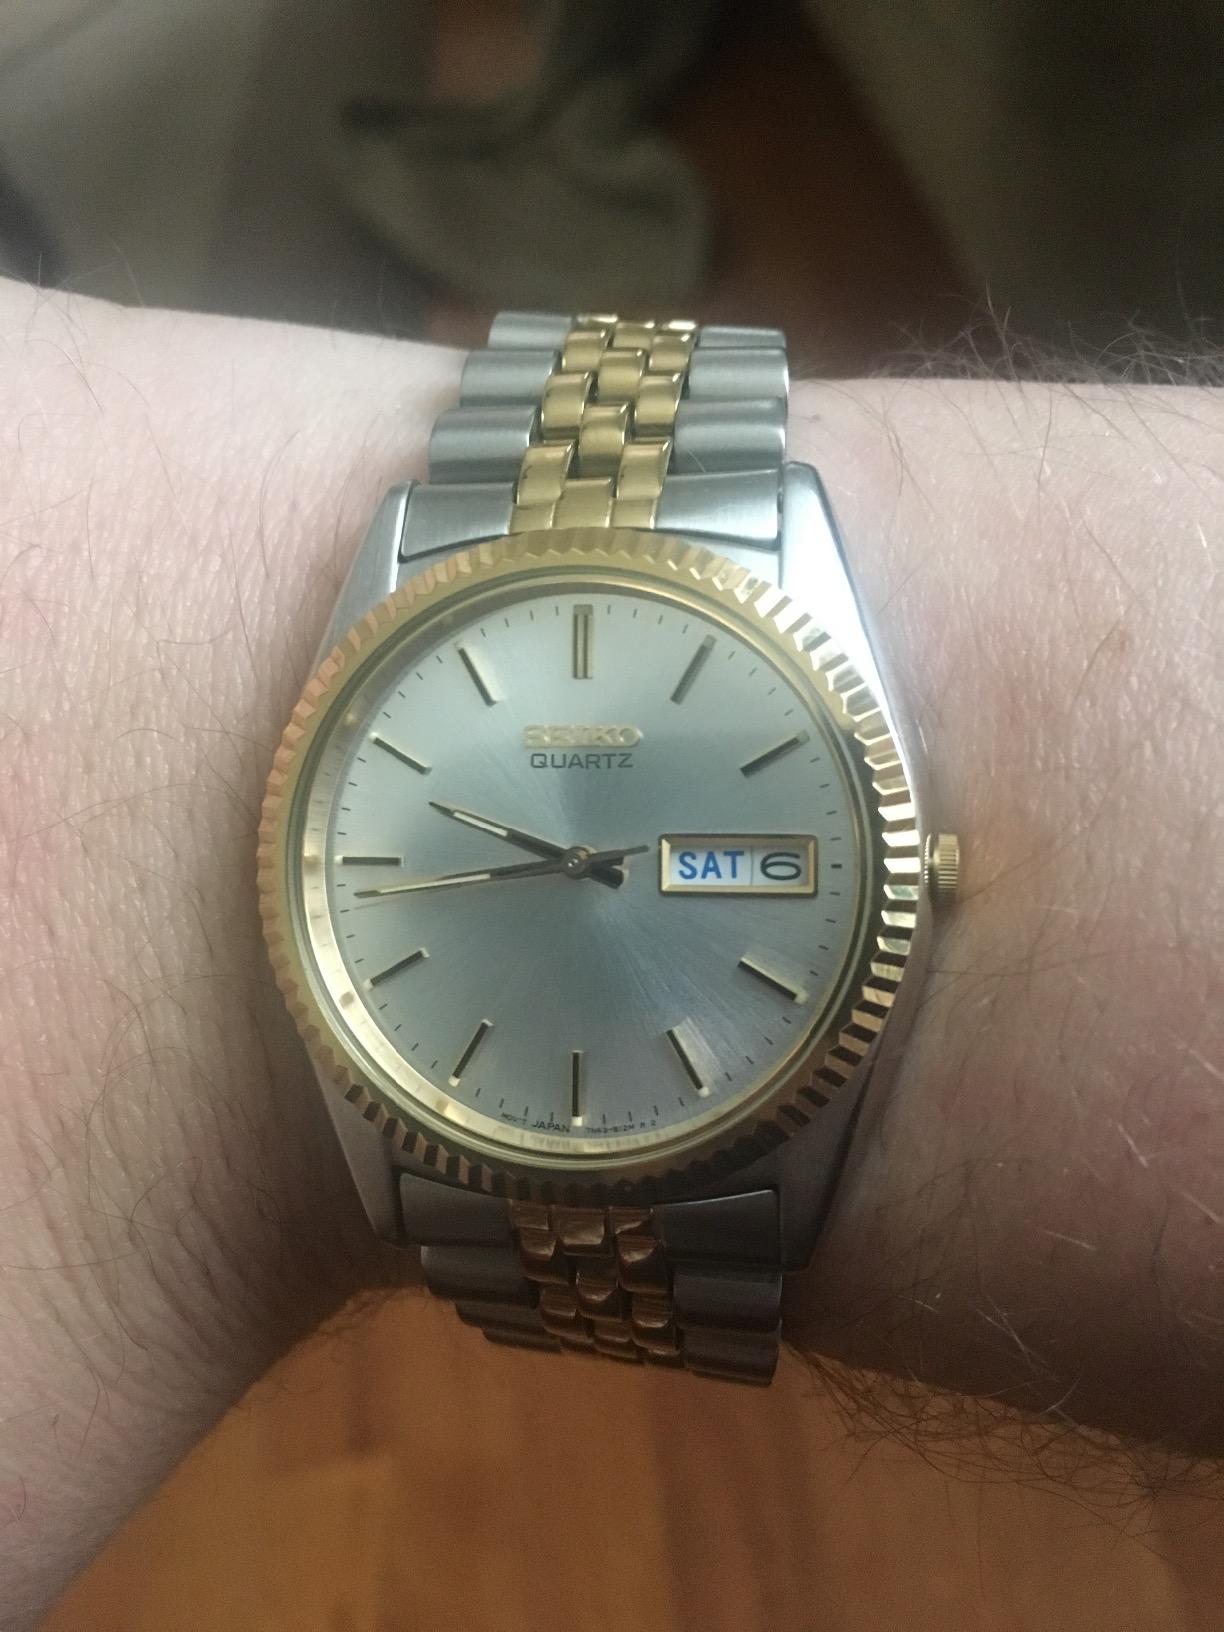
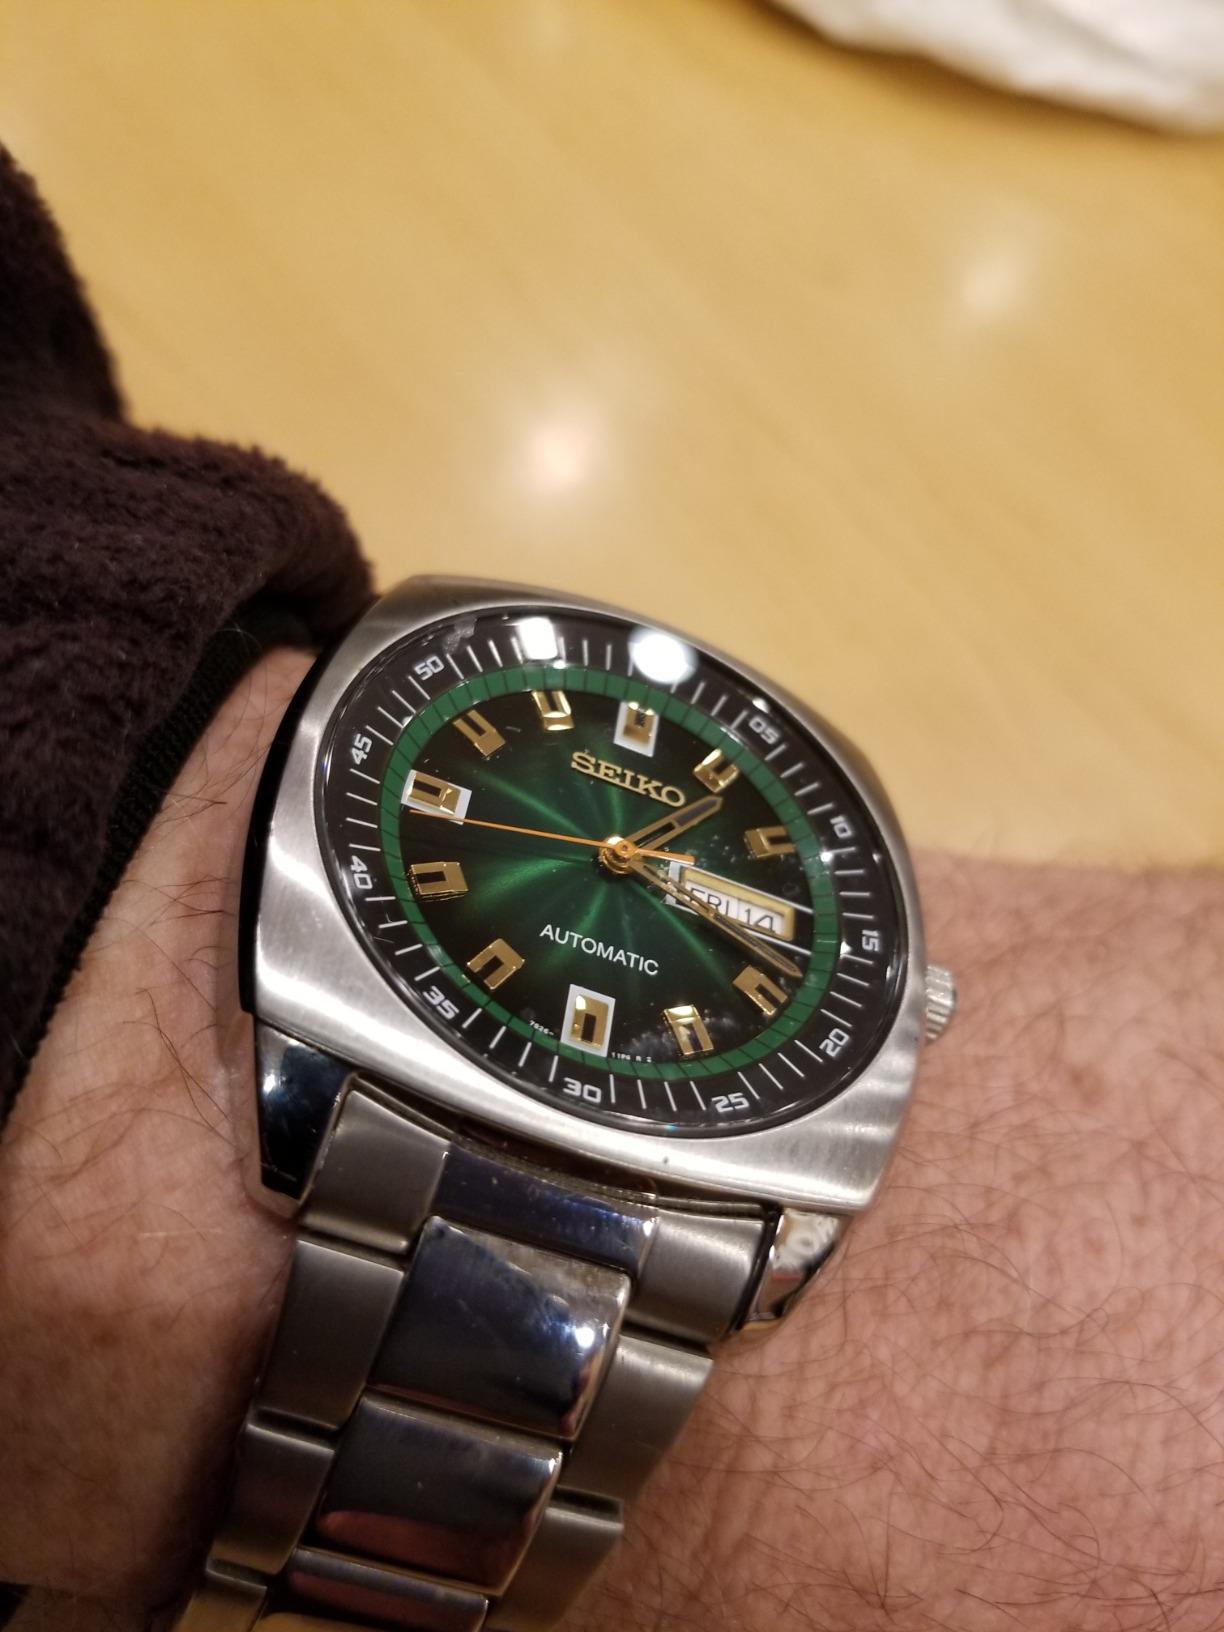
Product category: accessories_watch
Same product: no